114th Siege Battery, Royal Garrison Artillery

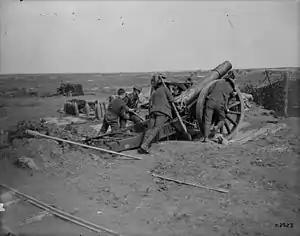
Crew positioning a 6-inch 26 cwt howitzer in 1918.

The battery moved to 31st HAG with Third Army on 8 July and then to 28th HAG with First Army on 31 July. 28th HAG joined Fourth Army on 10 September for the Battle of Flers-Courcelette (15–22 September) in the continuing Somme Offensive. By now massive quantities of artillery were employed for each phase of the offensive as Fourth Army attacked again and again through the autumn: